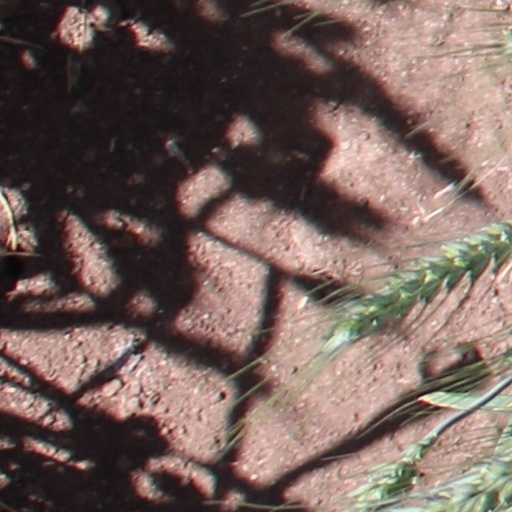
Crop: wheat